Decision on the Capital of Germany

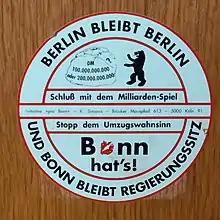
A sticker supporting Bonn as the seat of government. The text reads: "Bonn has it! Berlin remains Berlin and Bonn remains the seat of government. Stop the game of billions [of DM]. Stop the relocation madness."

With the reunification of Germany, the newly reunified Berlin became Germany's capital once again, a status it had held from the foundation of Germany 1871 to the fall of the Nazi Germany 1945. However, the seat of government remained in Bonn, which had been the "provisional" capital of West Germany from 1949 to 1990. There was some sentiment in favour of keeping the seat of government in Bonn, which would have created a situation analogous to that of the Netherlands, where Amsterdam is the capital but The Hague is the seat of government. Not only were there concerns about Berlin's past connection to Nazi Germany, but Bonn was closer to Brussels, headquarters of the European Communities. Bonn was also located in Germany's wealthiest and most densely populated region, while the former East German states surrounding Berlin were economically depressed and relatively sparsely populated.